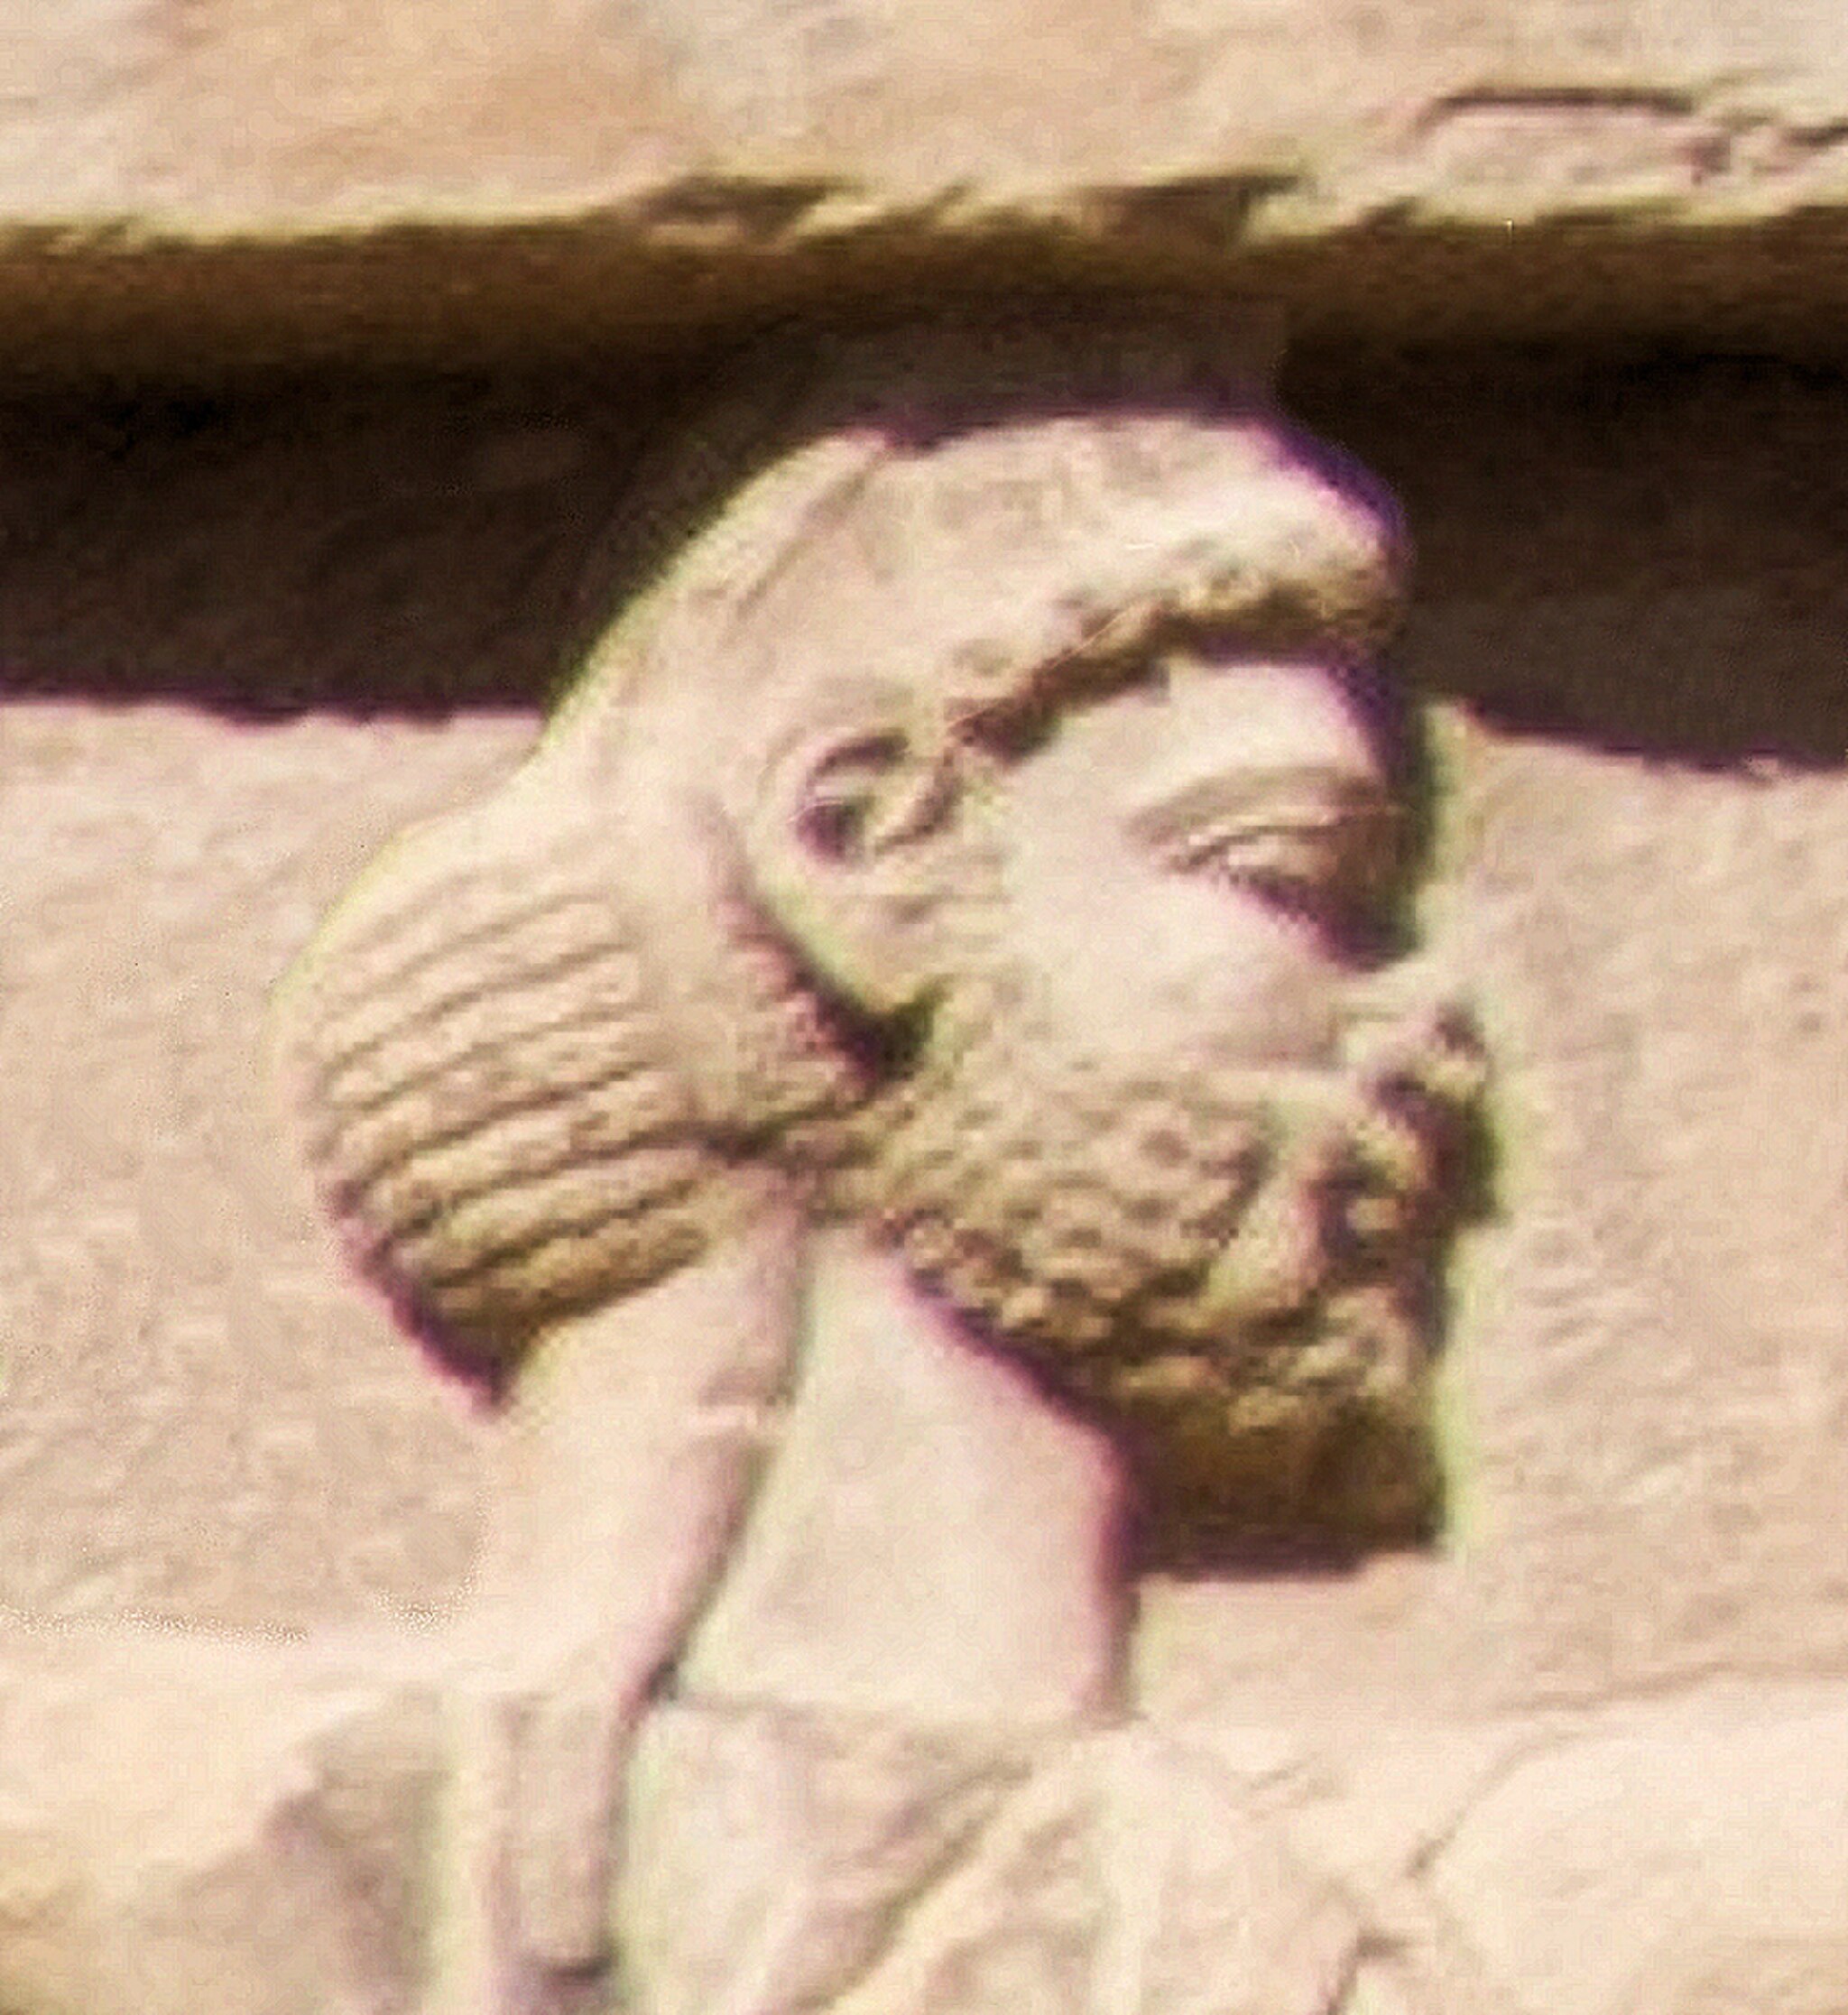
Title: Lydian man
Description: Lydian man
Date: 2018-10-29
Categories: Tomb of Xerxes I, Extracted images, Lydian art